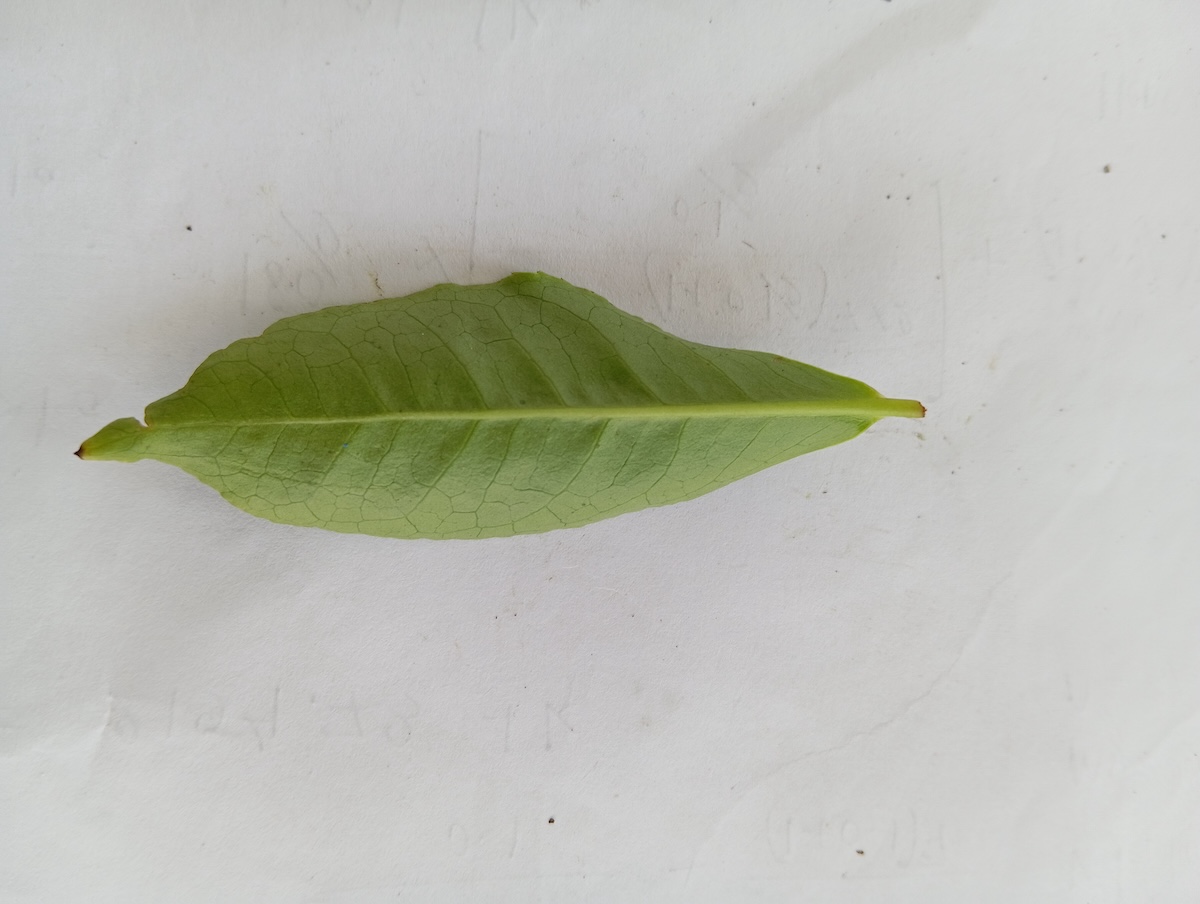
Label: Healthy leaf